Charles Donckier de Donceel

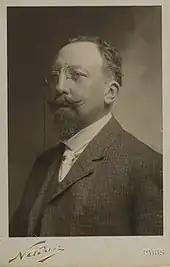
Portrait of Charles' son Henri c. 1905

Charles' son, Henri Donckier de Donceel (3 March 1854, in Liège – 24 October 1926, in Paris), was also an entomologist, an insect dealer in Paris, and a member of the Société entomologique de France. He was mainly interested in Coleoptera, but also published some studies on Lepidoptera and Hymenoptera.